Basile Georges Casmoussa

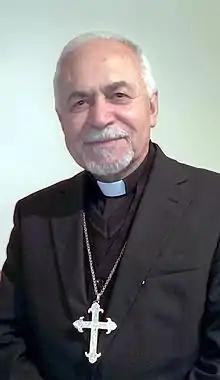
Basile Georges Casmoussa (2013)

Basile Georges Casmoussa (born 25 October 1938 in Qaraqosh, Iraq) is a Syriac Catholic prelate who served as Apostolic Visitor of the Syrian Catholics in Western Europe from 2014 to 2017. He previously served as Archbishop of Mosul from 1999 to 2010 and as a curial official for the Patriarchate of Antioch from 2011 to 2014.